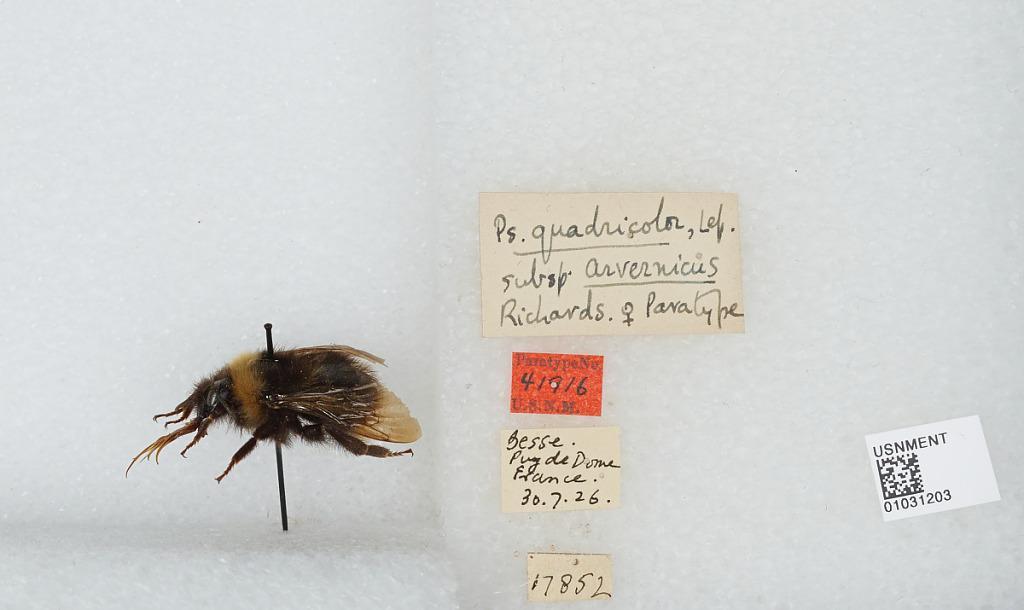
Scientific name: Bombus (Psithyrus) quadricolor (Lepeletier)
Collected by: Besse
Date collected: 1926-7-30
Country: France
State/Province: Auvergne-Rhone-Alpes
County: Puy-de-Dôme
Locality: Puy De Dome
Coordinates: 45.7623, 3.13343